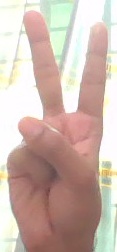
ASL sign: 2